Royal B. Lord

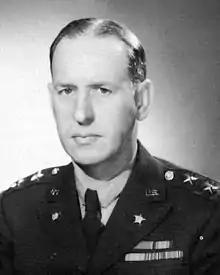

Royal Bertrand Lord (19 September 189921 October 1963) was a United States Army general who served in World War II.